Criminal Minds season 4

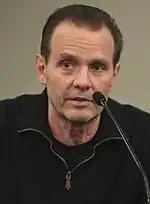
Michael Biehn appears in the episode "Cold Comfort" as Det. Ron Fullwood.

In the episode “Brothers in Arms”, Mark Pellegrino guest-starred as Lt. Evans of the Phoenix, Arizona police department. Guillermo Díaz guest-starred as gang member and suspect Playboy, and Doug Jones appeared as fight club captain Beanie. In the episode "Normal", Mitch Pileggi guest-starred as Norman Hill, aka "The Road Warrior", a man who goes on a murderous rampage after murdering his entire family. Faith Ford guest-starred as Norman's deceased wife, Vanessa, and Gina Torres guest-starred as Detective Thea Salinas, who leads the investigation of the murders. Elaine Hendrix guest-starred as one of Norman’s victims. In the episode "Soul Mates", George Newbern and Michael Boatman guest-starred as Steven Baleman and William Harris, aka, "The Soul Mates", a duo of serial rapists who murdered several women. Dana Davis guest-starred as William's daughter Andrea. In the episode "Bloodline", Andrew Divoff and Cynthia Gibb guest-starred as Lewis and Kathy "Sylvia" Gray, a gypsy couple who abducted young girls for their son to marry by the time he comes of age.